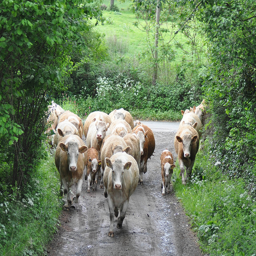
Several cows including a bay are traveling down a road.
A herd of cows walking down a dirt road.
Herd of cattle moving along a muddy road.
a herd of cows walk down a mud trail
A group of animals walking down a path.